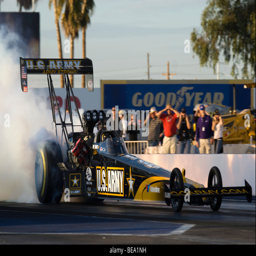
athlete burns his tires at the line